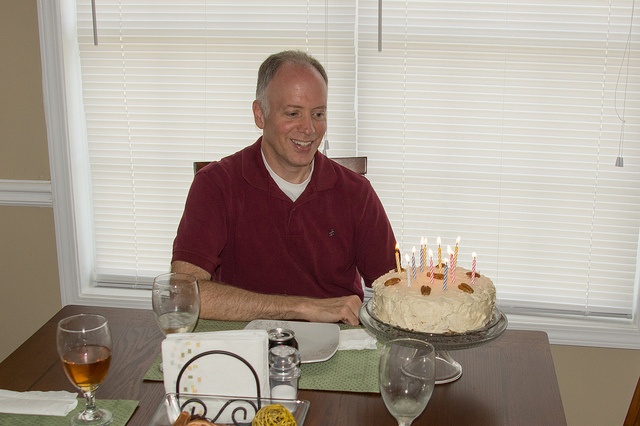
user: Given an image and a question. Answer the question in a short answer. Question: What is he about to blow out? Short Answer:
assistant: candle